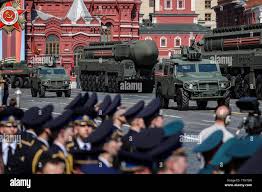
Label: Air Defense